Oregon boundary dispute

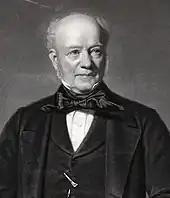
George Simpson, manager of HBC operations in North America, reported in 1837 that the Pacific Northwest "may become an object of very great importance, and we are strengthening that claim to it ... by forming the nucleus of a colony through the establishment of farms, and the settlement of some of our retiring officers and servants as agriculturalists."

The 1846 Oregon Treaty established the border between British North America and the United States along the 49th parallel until the Strait of Georgia, where the marine boundary curved south to exclude Vancouver Island and the Gulf Islands from the United States. As a result, a small portion of the Tsawwassen Peninsula, Point Roberts, became an exclave of the United States. Vague wording in the treaty left the ownership of the San Juan Islands in doubt, as the division was to follow "through the middle of the said channel" to the Strait of Juan de Fuca. During the so-called Pig War, both nations agreed to a joint military occupation of the islands. Kaiser Wilhelm I of the German Empire was selected as an arbitrator to end the dispute, with a three-man commission ruling in favor of the United States in 1872. There the Haro Strait became the borderline, rather than the British-favored Rosario Strait. The border established by the Oregon Treaty and finalized by the arbitration in 1872 remains the boundary between the United States and Canada in the Pacific Northwest.